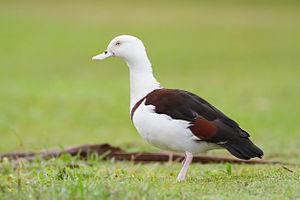
Le Tadorne radjah est une espèce d'oiseau de la famille des anatidés.